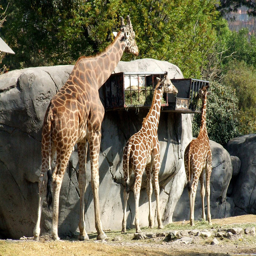
A group of giraffe standing next to each other.
Three giraffes are eating from high food trays.
Three giraffes of varying sizes feed out of food boxes.
Three giraffes follow each other next to some rocks.
Three giraffes eating leaves out of a roost on a rock.